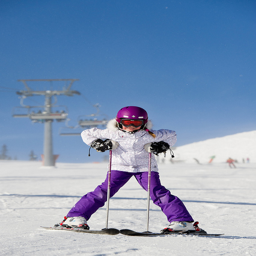
A young person with purple pants and helmet on a ski slope.
A girl on the snow with skis
A girl in purple pants in on snow skis.
A LITTLE GIRL WEARING PURPLE AND WHITE SKIING.
A young girl in purple pants on her skis